Indian vulture crisis

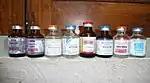
Diclofenac available in 2009

Nine species of vulture can be found living in India, but most are now in danger of extinction after a rapid and major population collapse exceeding 99.5% in recent decades. In the early 1980s, three species of "Gyps" vultures (the white-rumped vulture, the long-billed vulture and the slender-billed vulture) had a combined estimated population of 40 million in South Asia, while in 2017 the total population numbered only 19,000 (6,000, 12,000, and 1,000 respectively).